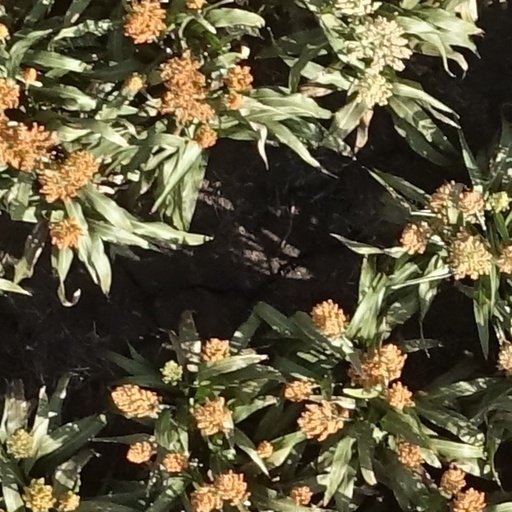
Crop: sorghum